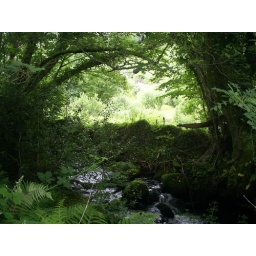
taken just ouside Barmouth in Wales a small river running down from the hills